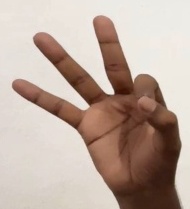
ASL sign: 9